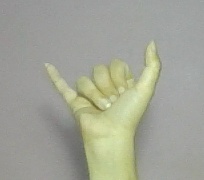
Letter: ya